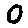
Label: 0